Bill Fleischman

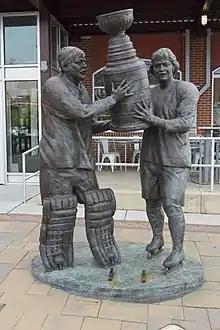
Bronze statue depicting Bernie Parent and Bobby Clarke dressed in hockey equipment and uniforms, together holding up the Stanley Cup trophy

Fleischman wrote for the "Philadelphia Daily News" from 1969 to 2005. He began as a general sports writer, became a desk editor, and then the assistant sports editor. His regular topics included coverage for the Philadelphia Flyers, auto racing, Drexel Dragons men's basketball, the US Open Tennis Championships, and The Championships, Wimbledon. He was a regular attendee for NASCAR events held at the Dover Motor Speedway, and co-authored several editions of "The Unauthorized NASCAR Fan Guide", an almanac of facts and figures.